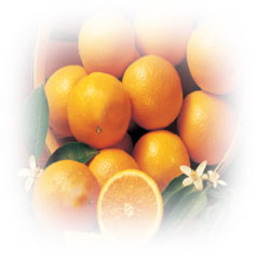
Label: peels